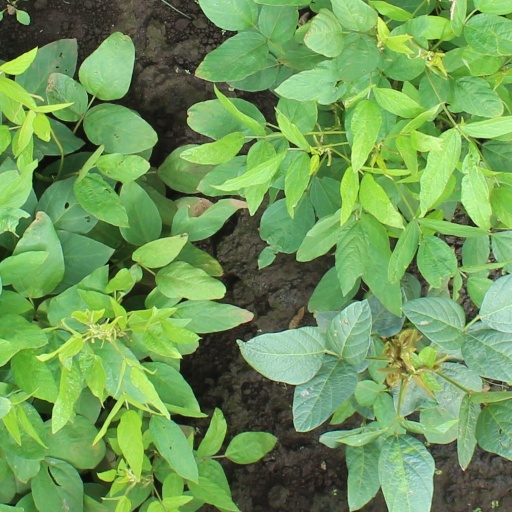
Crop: soybean